Porcellian Club

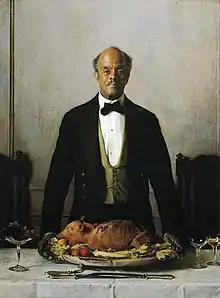
"The Steward" (1919) by Joseph DeCamp

A portrait titled "The Steward (Lewis of the Porcellian)" by Joseph DeCamp hangs in the clubhouse, depicting longtime steward George Washington Lewis. A 1929 obituary in "Time" noted: